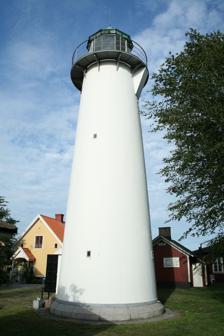
Building: Smygehuk Lighthouse
Country: Unknown
Year built: 1883
Lighthouse in Trelleborg, Sweden Lighthouse Smygehuk Lighthouse Location Smygehuk Scania Sweden Coordinates 55°20′18.6″N 13°21′10.0″E / 55.338500°N 13.352778°E / 55.338500; 13.352778 Tower Constructed 1883 Construction cast iron tower Height 17 m (56 ft) Shape cylindrical tower with balcony and lantern Markings white tower, greenish metallic lantern dome Power source kerosene, electricity Operator Swedish Maritime Administration (Sjöfartsverket) Fog signal no Light First lit 15 October 1883 Deactivated 1975-2001 Focal height 19.6 m (64 ft) Lens third order Fresnel lens Intensity 60 watt Range 14 nautical miles (26 km; 16 mi) Characteristic Fl (2+1) W 20s. Sweden no. SV-6576 Smygehuk Lighthouse ( Swedish : Smygehuks fyr ) is a lighthouse in Trelleborg Municipality in Sweden . It is situated approximately 1.5 kilometres (0.93 mi) west of Smygehamn , and is 17 metres (56 ft) high and constructed of iron. It was completed in 1883, and taken out of service in 1975 in favor of the offshore Kullagrundet Lighthouse. Following an initiative by Trelleborg Municipality, among others, it was relit in April 2001. Smygehuk Lighthouse is located at Smygehuk , near the southernmost tip of Sweden and the Scandinavian Peninsula . History The lighthouse originally was lit by paraffin oil , but this was soon replaced by electricity, and the lighthouse was fitted with a 1,000-watt Incandescent light bulb . The luminous intensity was 180,000 Hefner candles. The rotating third-order lens spread the beams of light in the correct pattern "every fifth second a flash alternating between red and white". Today, the lens no longer rotates, and the lamp is only 60 watts. Despite this low wattage, it still reaches about 15 kilometers out over the sea, providing guidance mainly for tourists and fishing boats. The first lighthouse-keeper, Elis Andersson, lived in the plastered house. His lookout and assistant lived in the wooden house. In 1985, this was converted into a hostel — Sweden's southernmost tourist accommodation. The site has also been a weather station, which made its last report in April 1984. An old housing for measuring equipment and a rain gauge can be seen to the east of the lighthouse. See also Sweden portal Engineering portal List of lighthouses and lightvessels in Sweden References